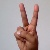
The image shows a hand gesture representing the letter 'V' in Indian Sign Language.